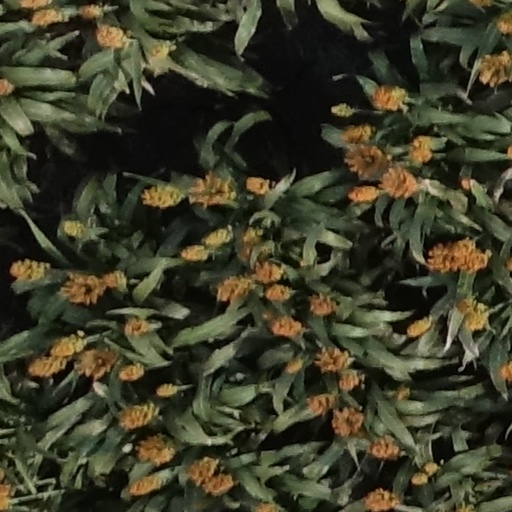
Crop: sorghum